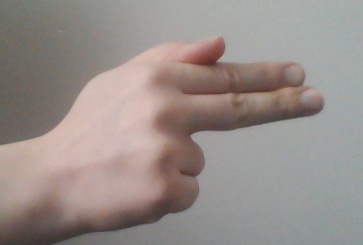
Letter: ghain